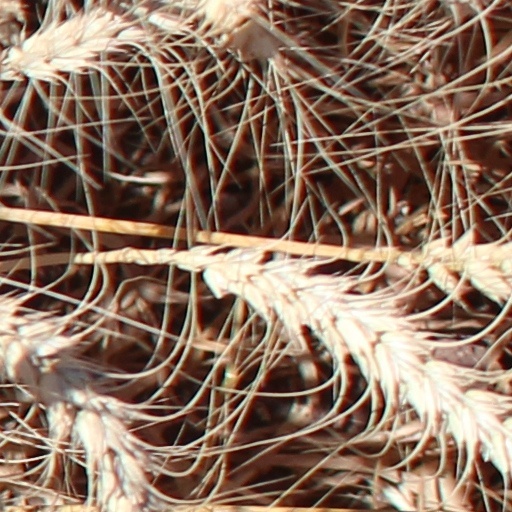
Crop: wheat